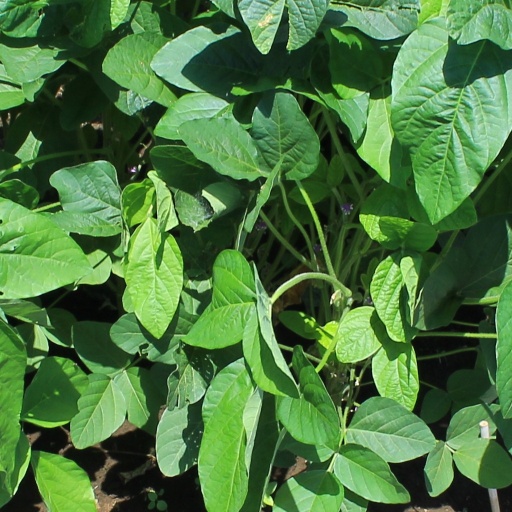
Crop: soybean